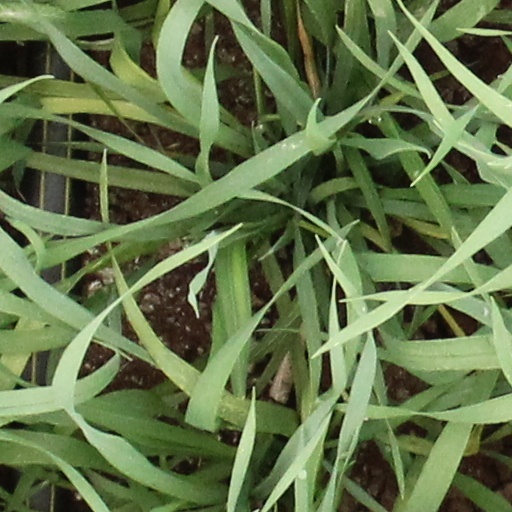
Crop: wheat